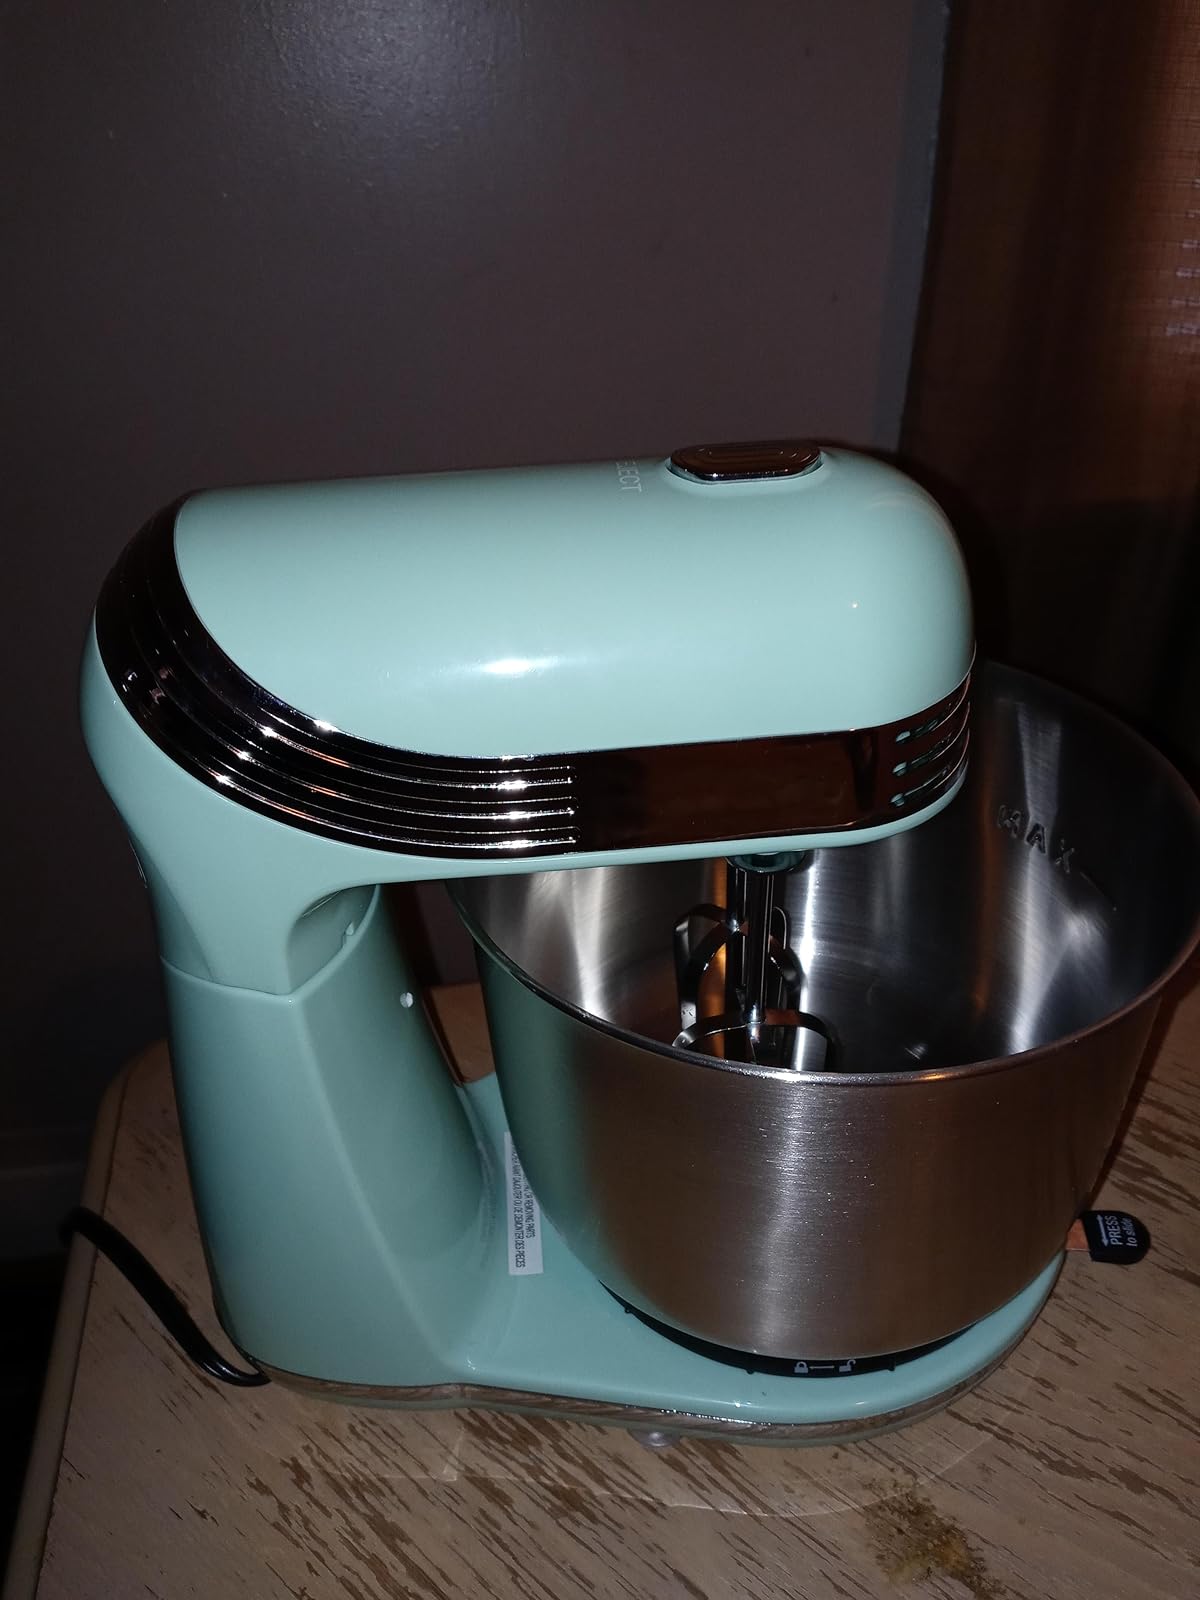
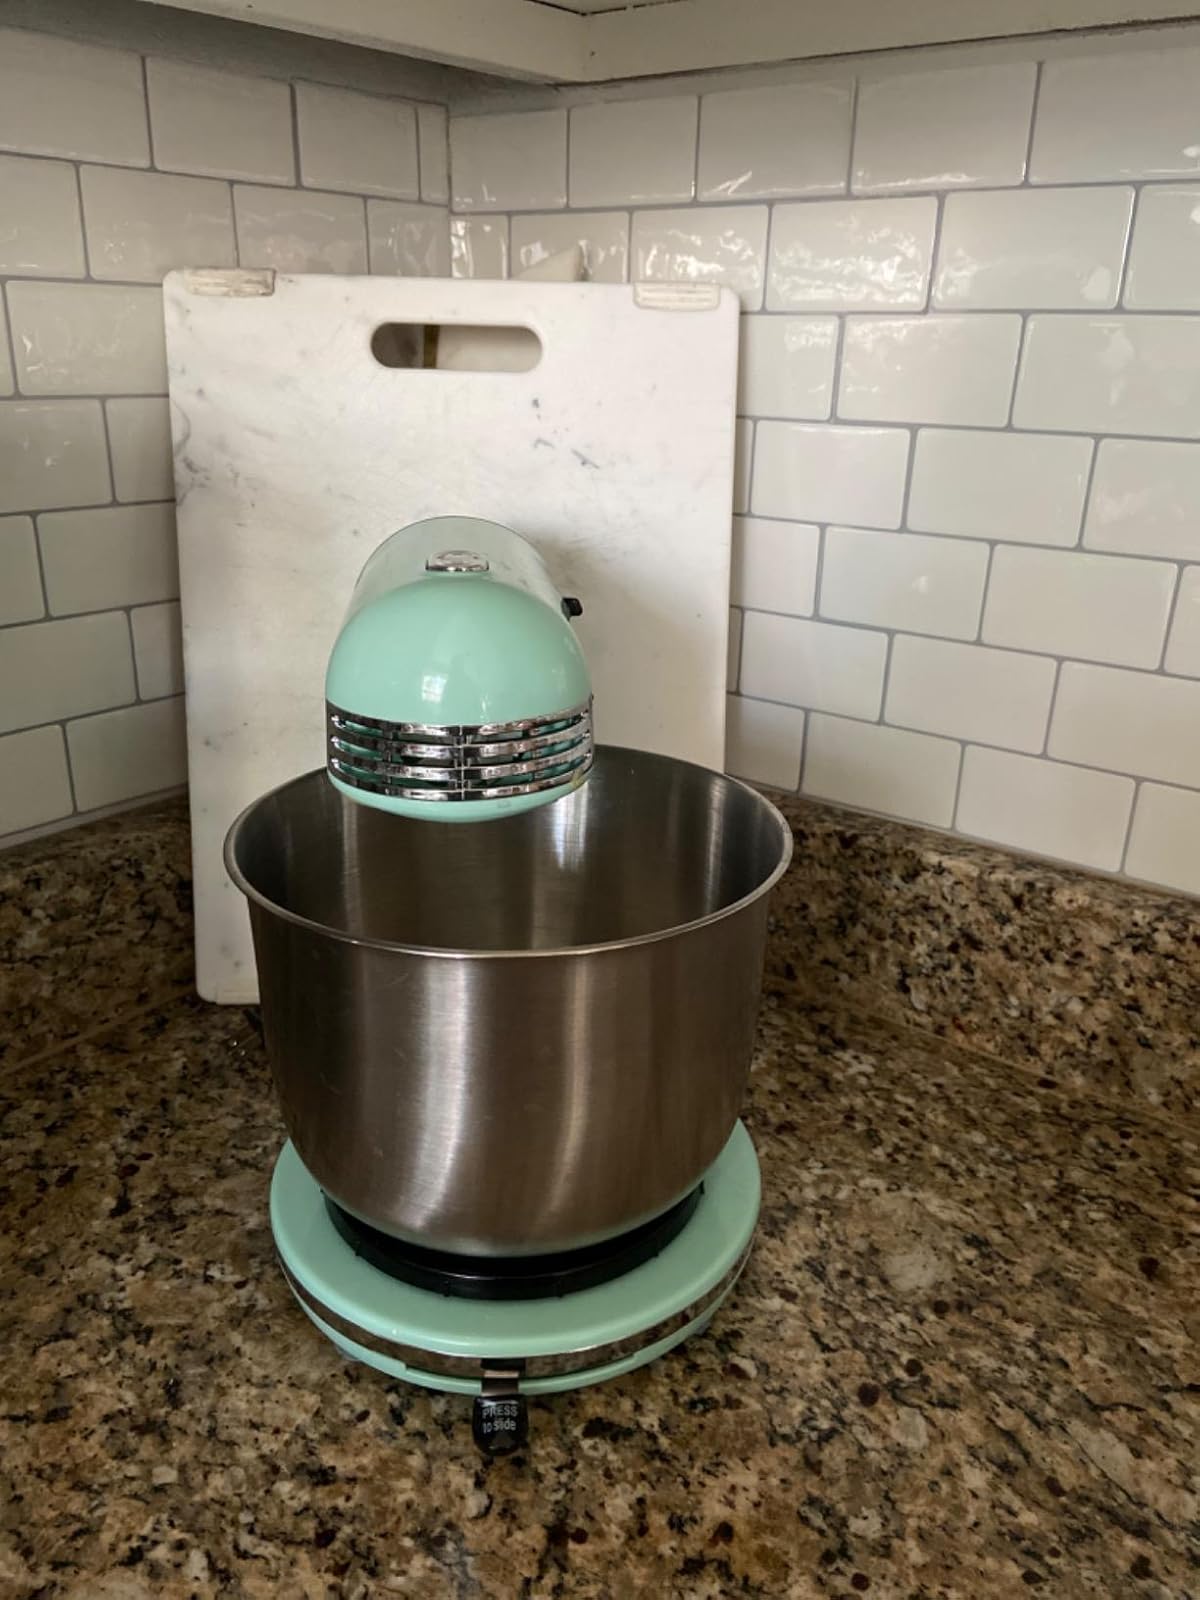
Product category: items_mixer
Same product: yes